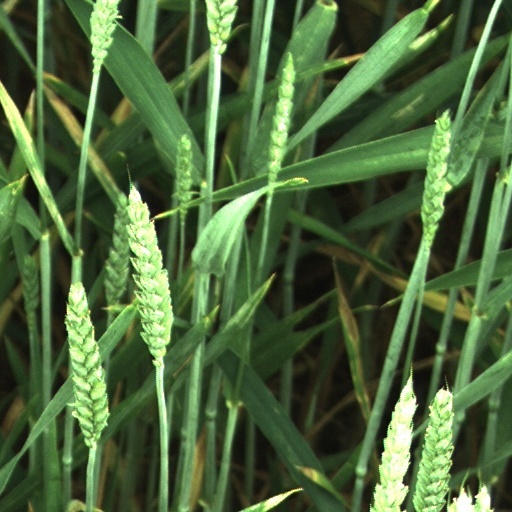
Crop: wheat